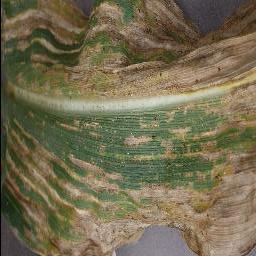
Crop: corn
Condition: (maize)_cercospora_spot_gray_spot